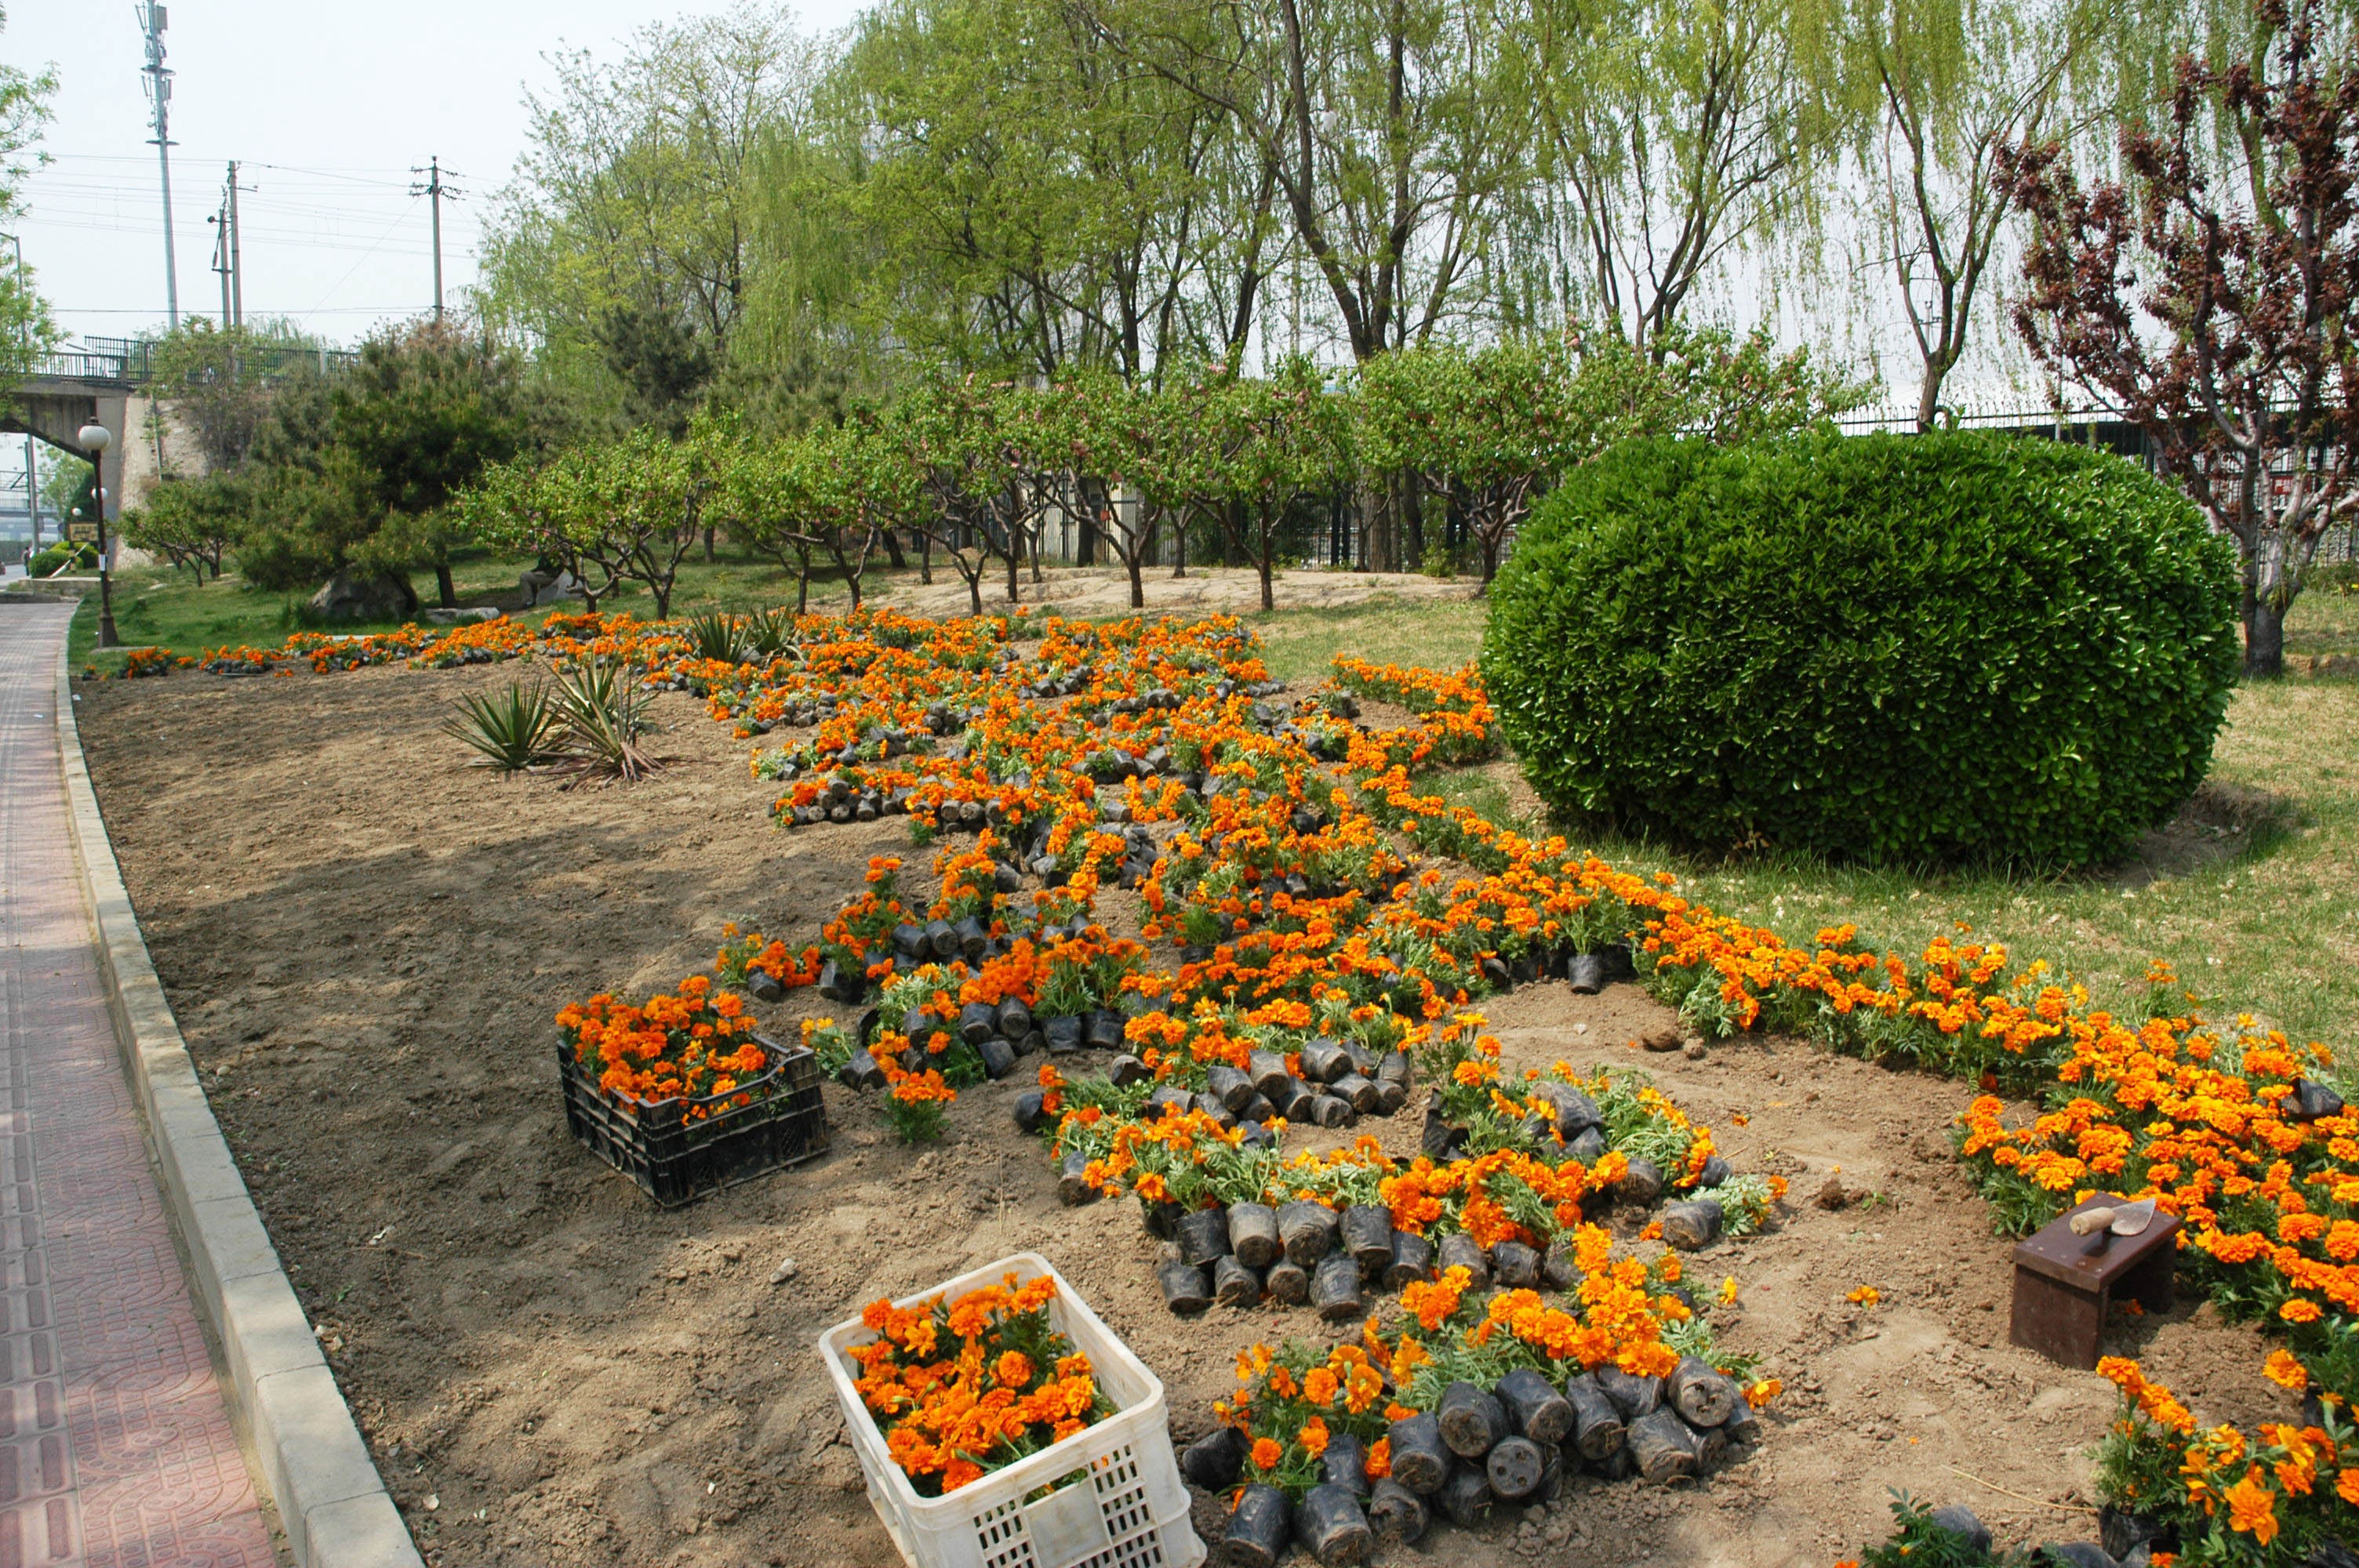
tree, plant, lawn, flower, backyard, soil, botany, garden, flowers, flower bed, landscaping, gardening, shrub, flowerpot, horticulture, yard, flower garden, potted plants, flower pots, spring planting, bedding plants